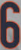
Number: 6